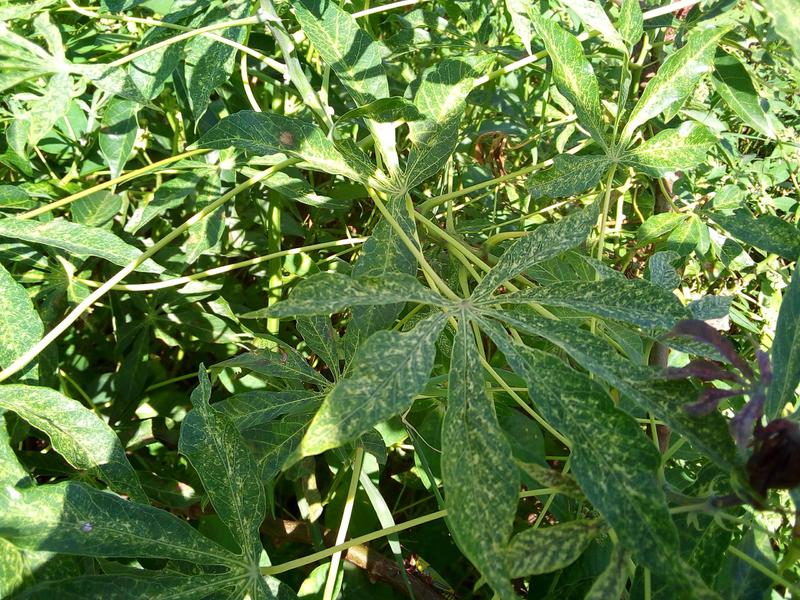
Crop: cassava
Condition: green_mottle